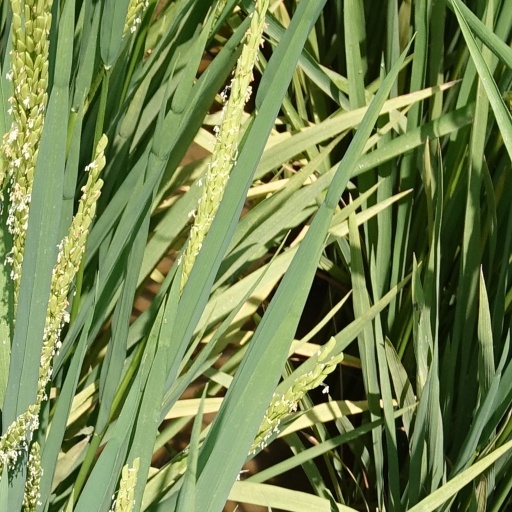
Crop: rice